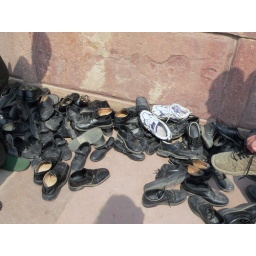
You can't wear shoes in the monument